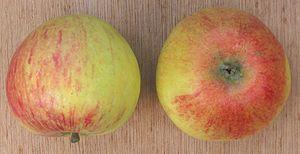
Alkmène est un cultivar de pommier domestique créé en Allemagne vers 1930.